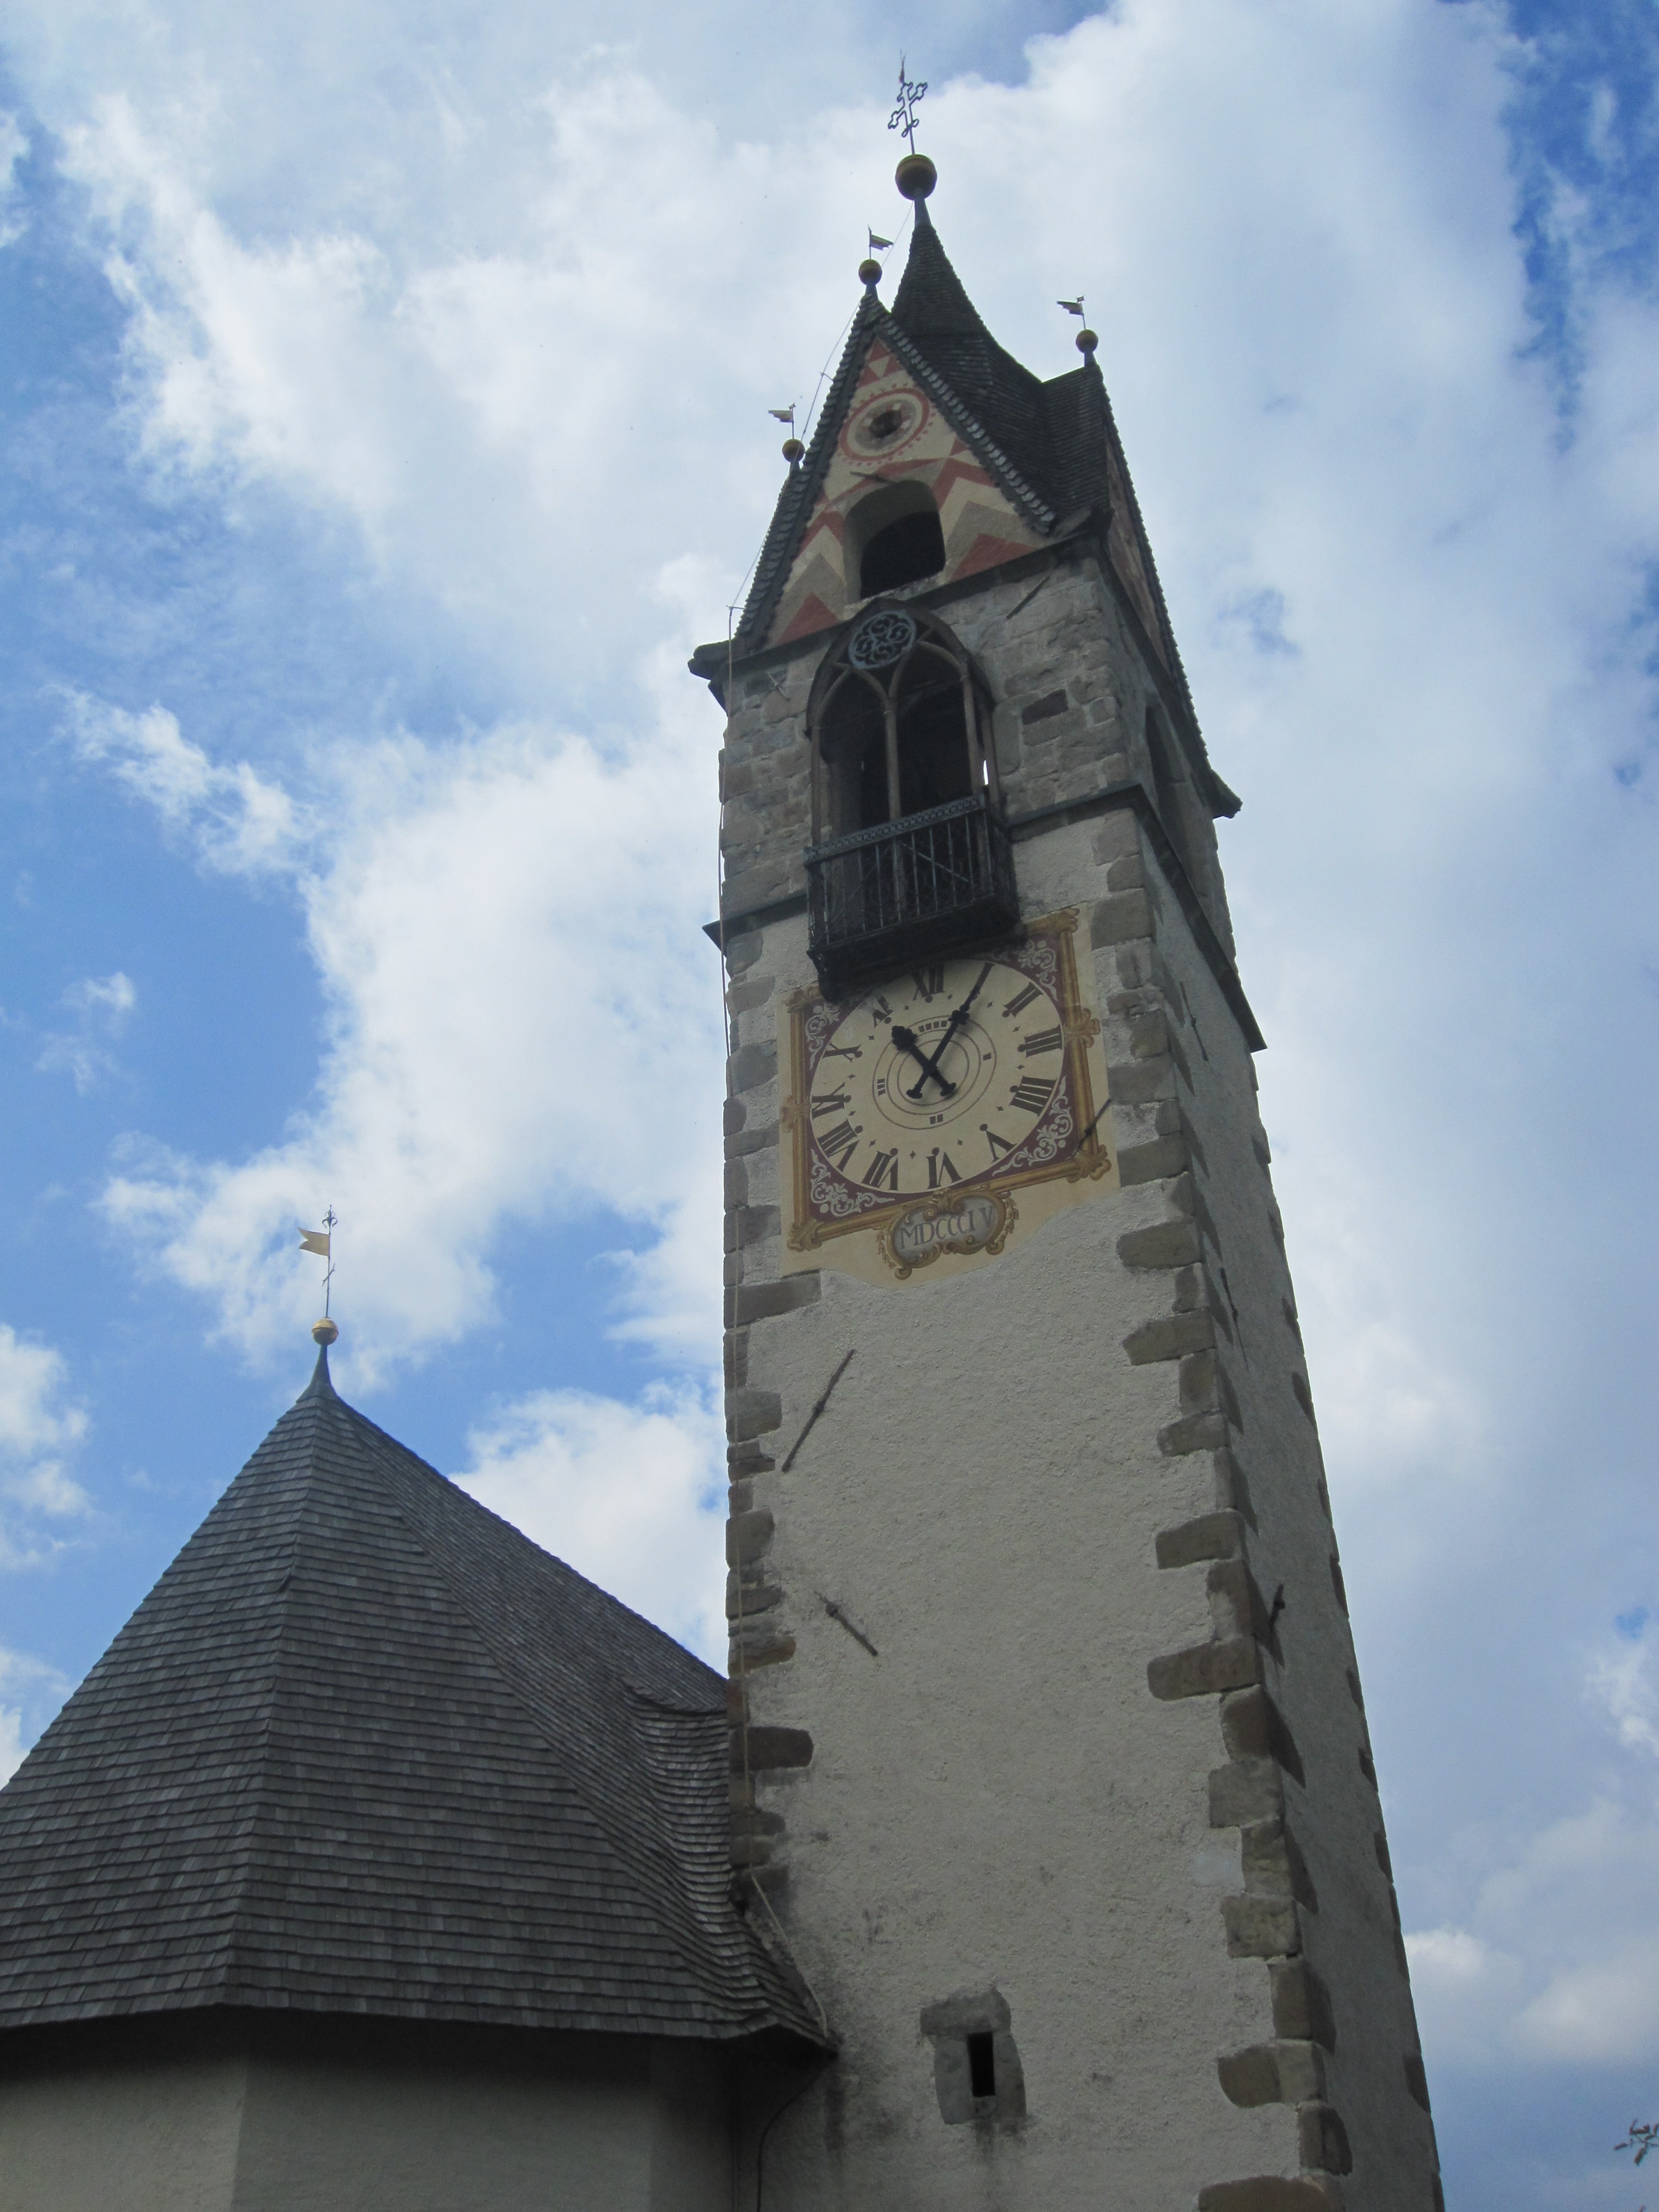
sky, building, tower, landmark, church, chapel, place of worship, clock tower, bell tower, spire, steeple, south tyrol